Malamine Camara

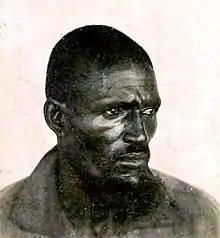
Malamine Camara

Malamine Camara (died in 1886) was a Senegalese sergeant in the French colonial army, and a key figure in the extension of French colonial rule in the Congo Basin.